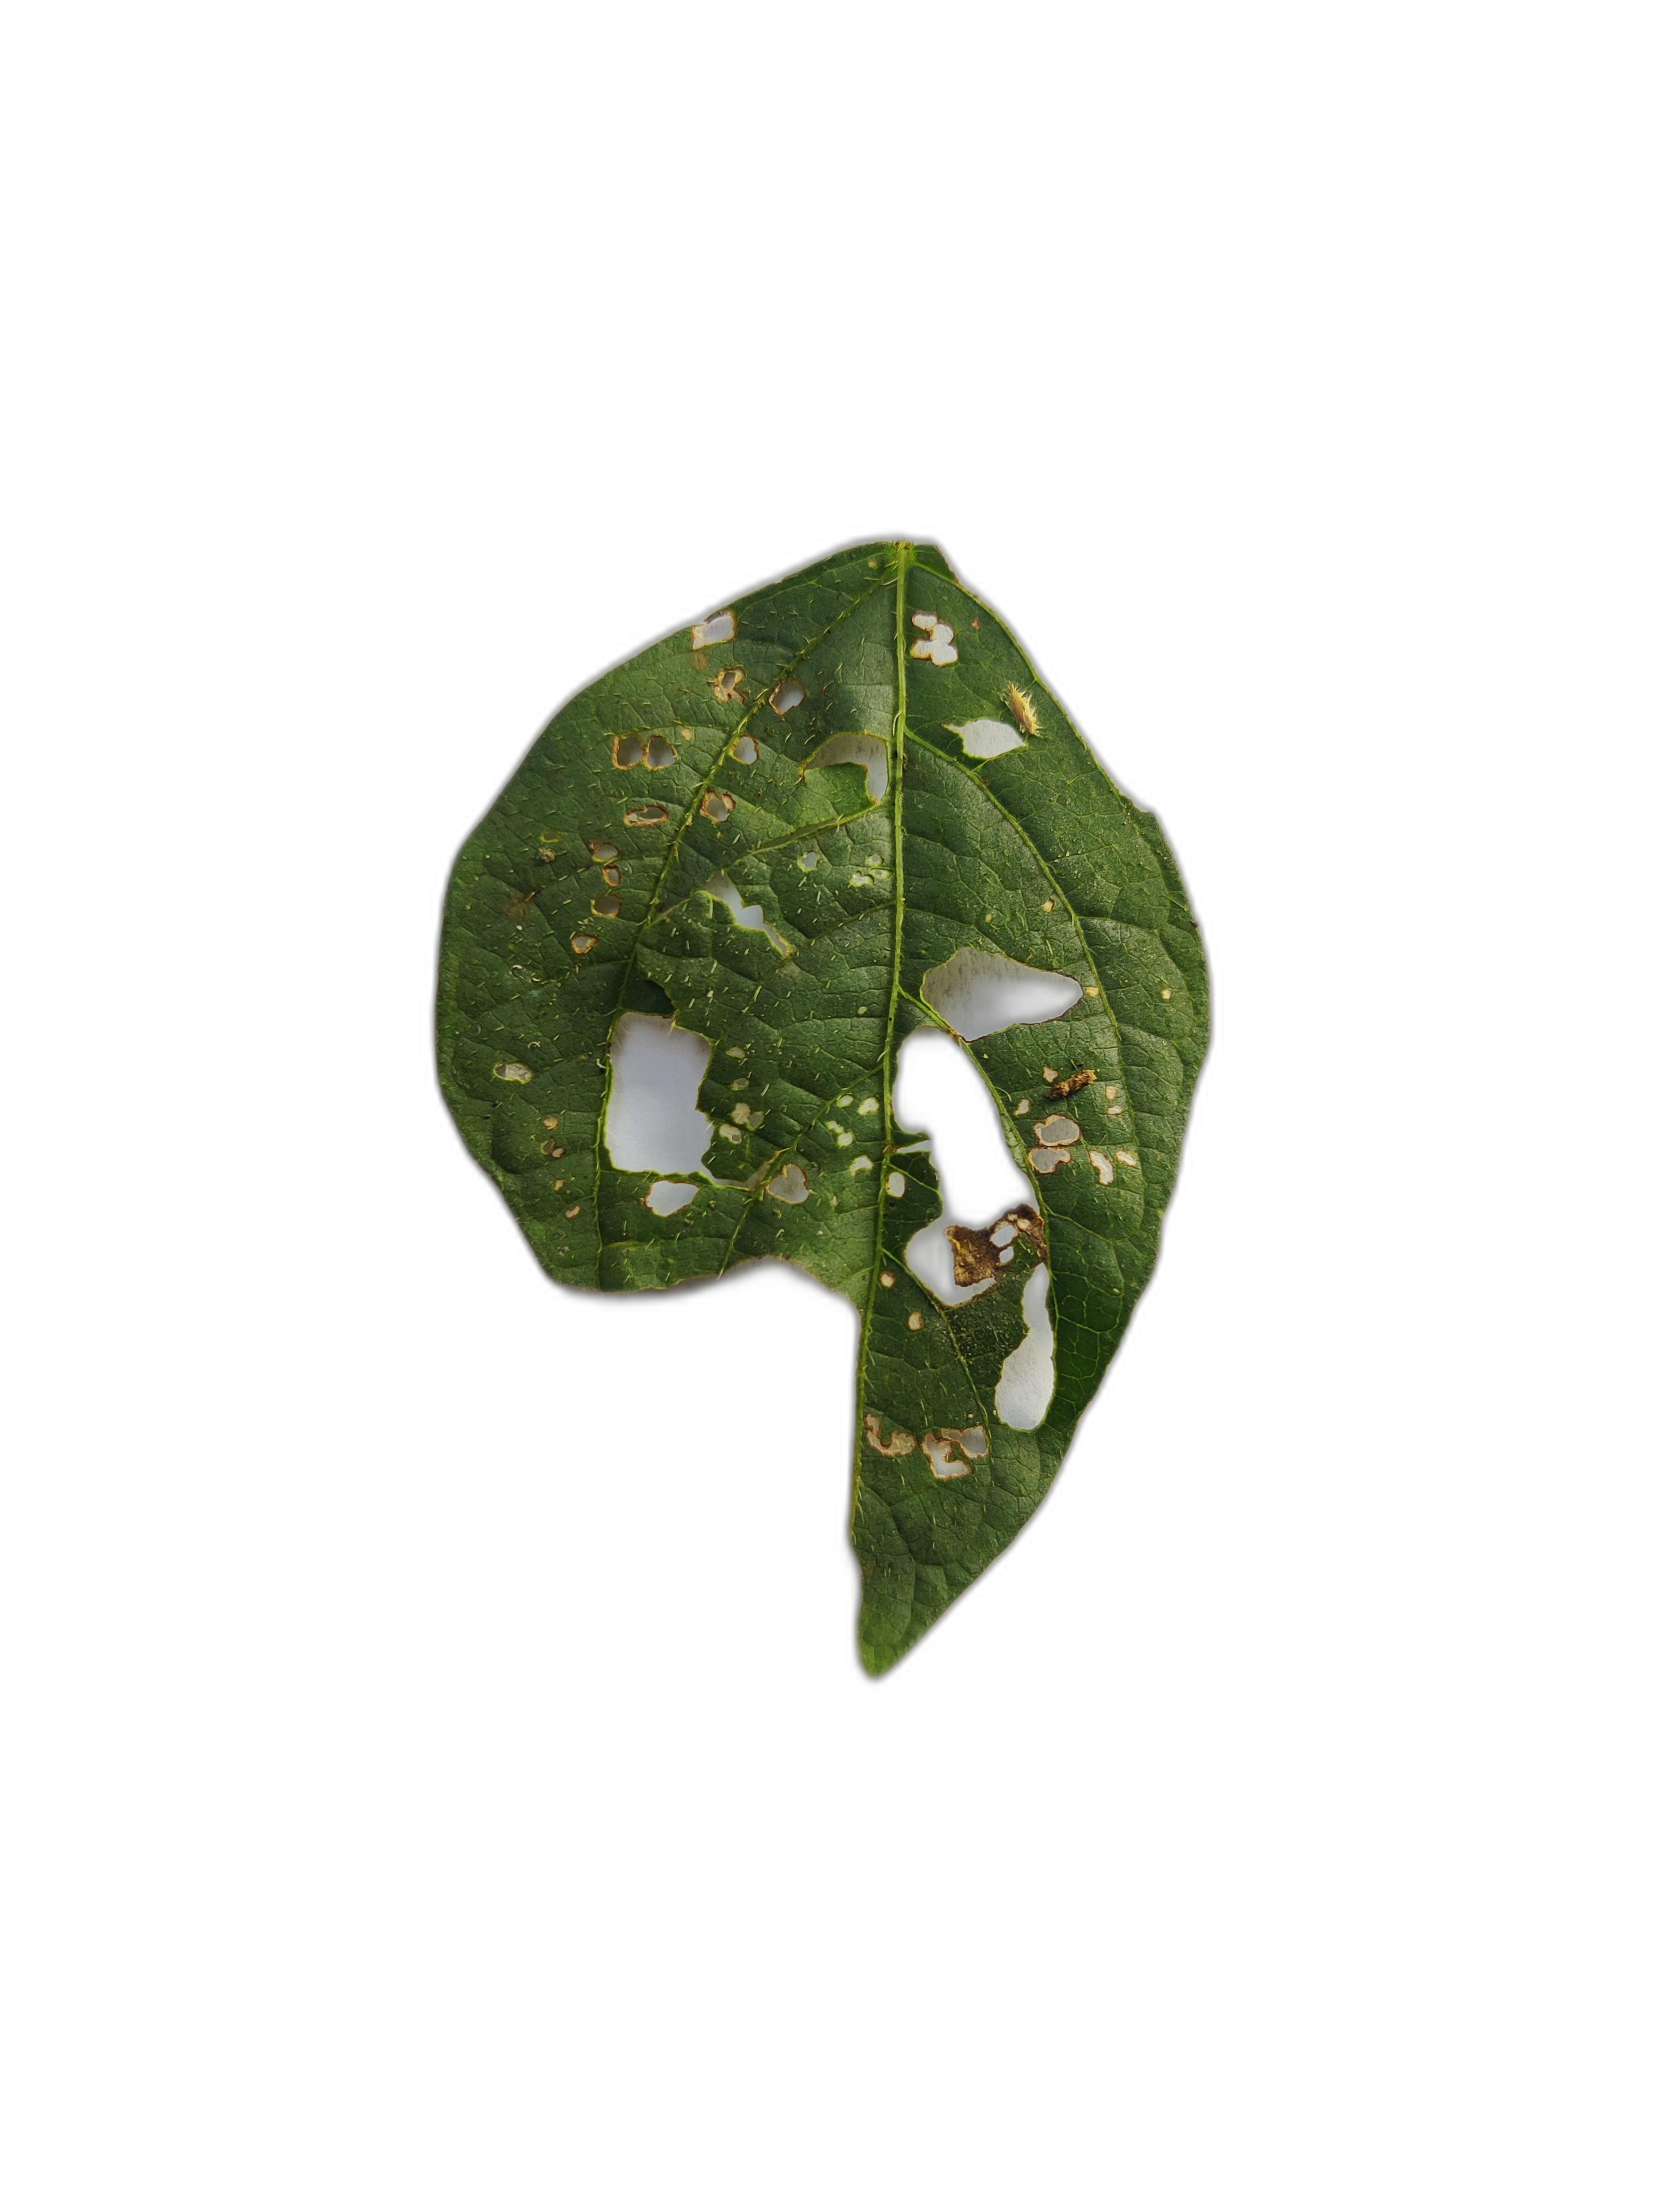
Label: Cercospora leaf spot